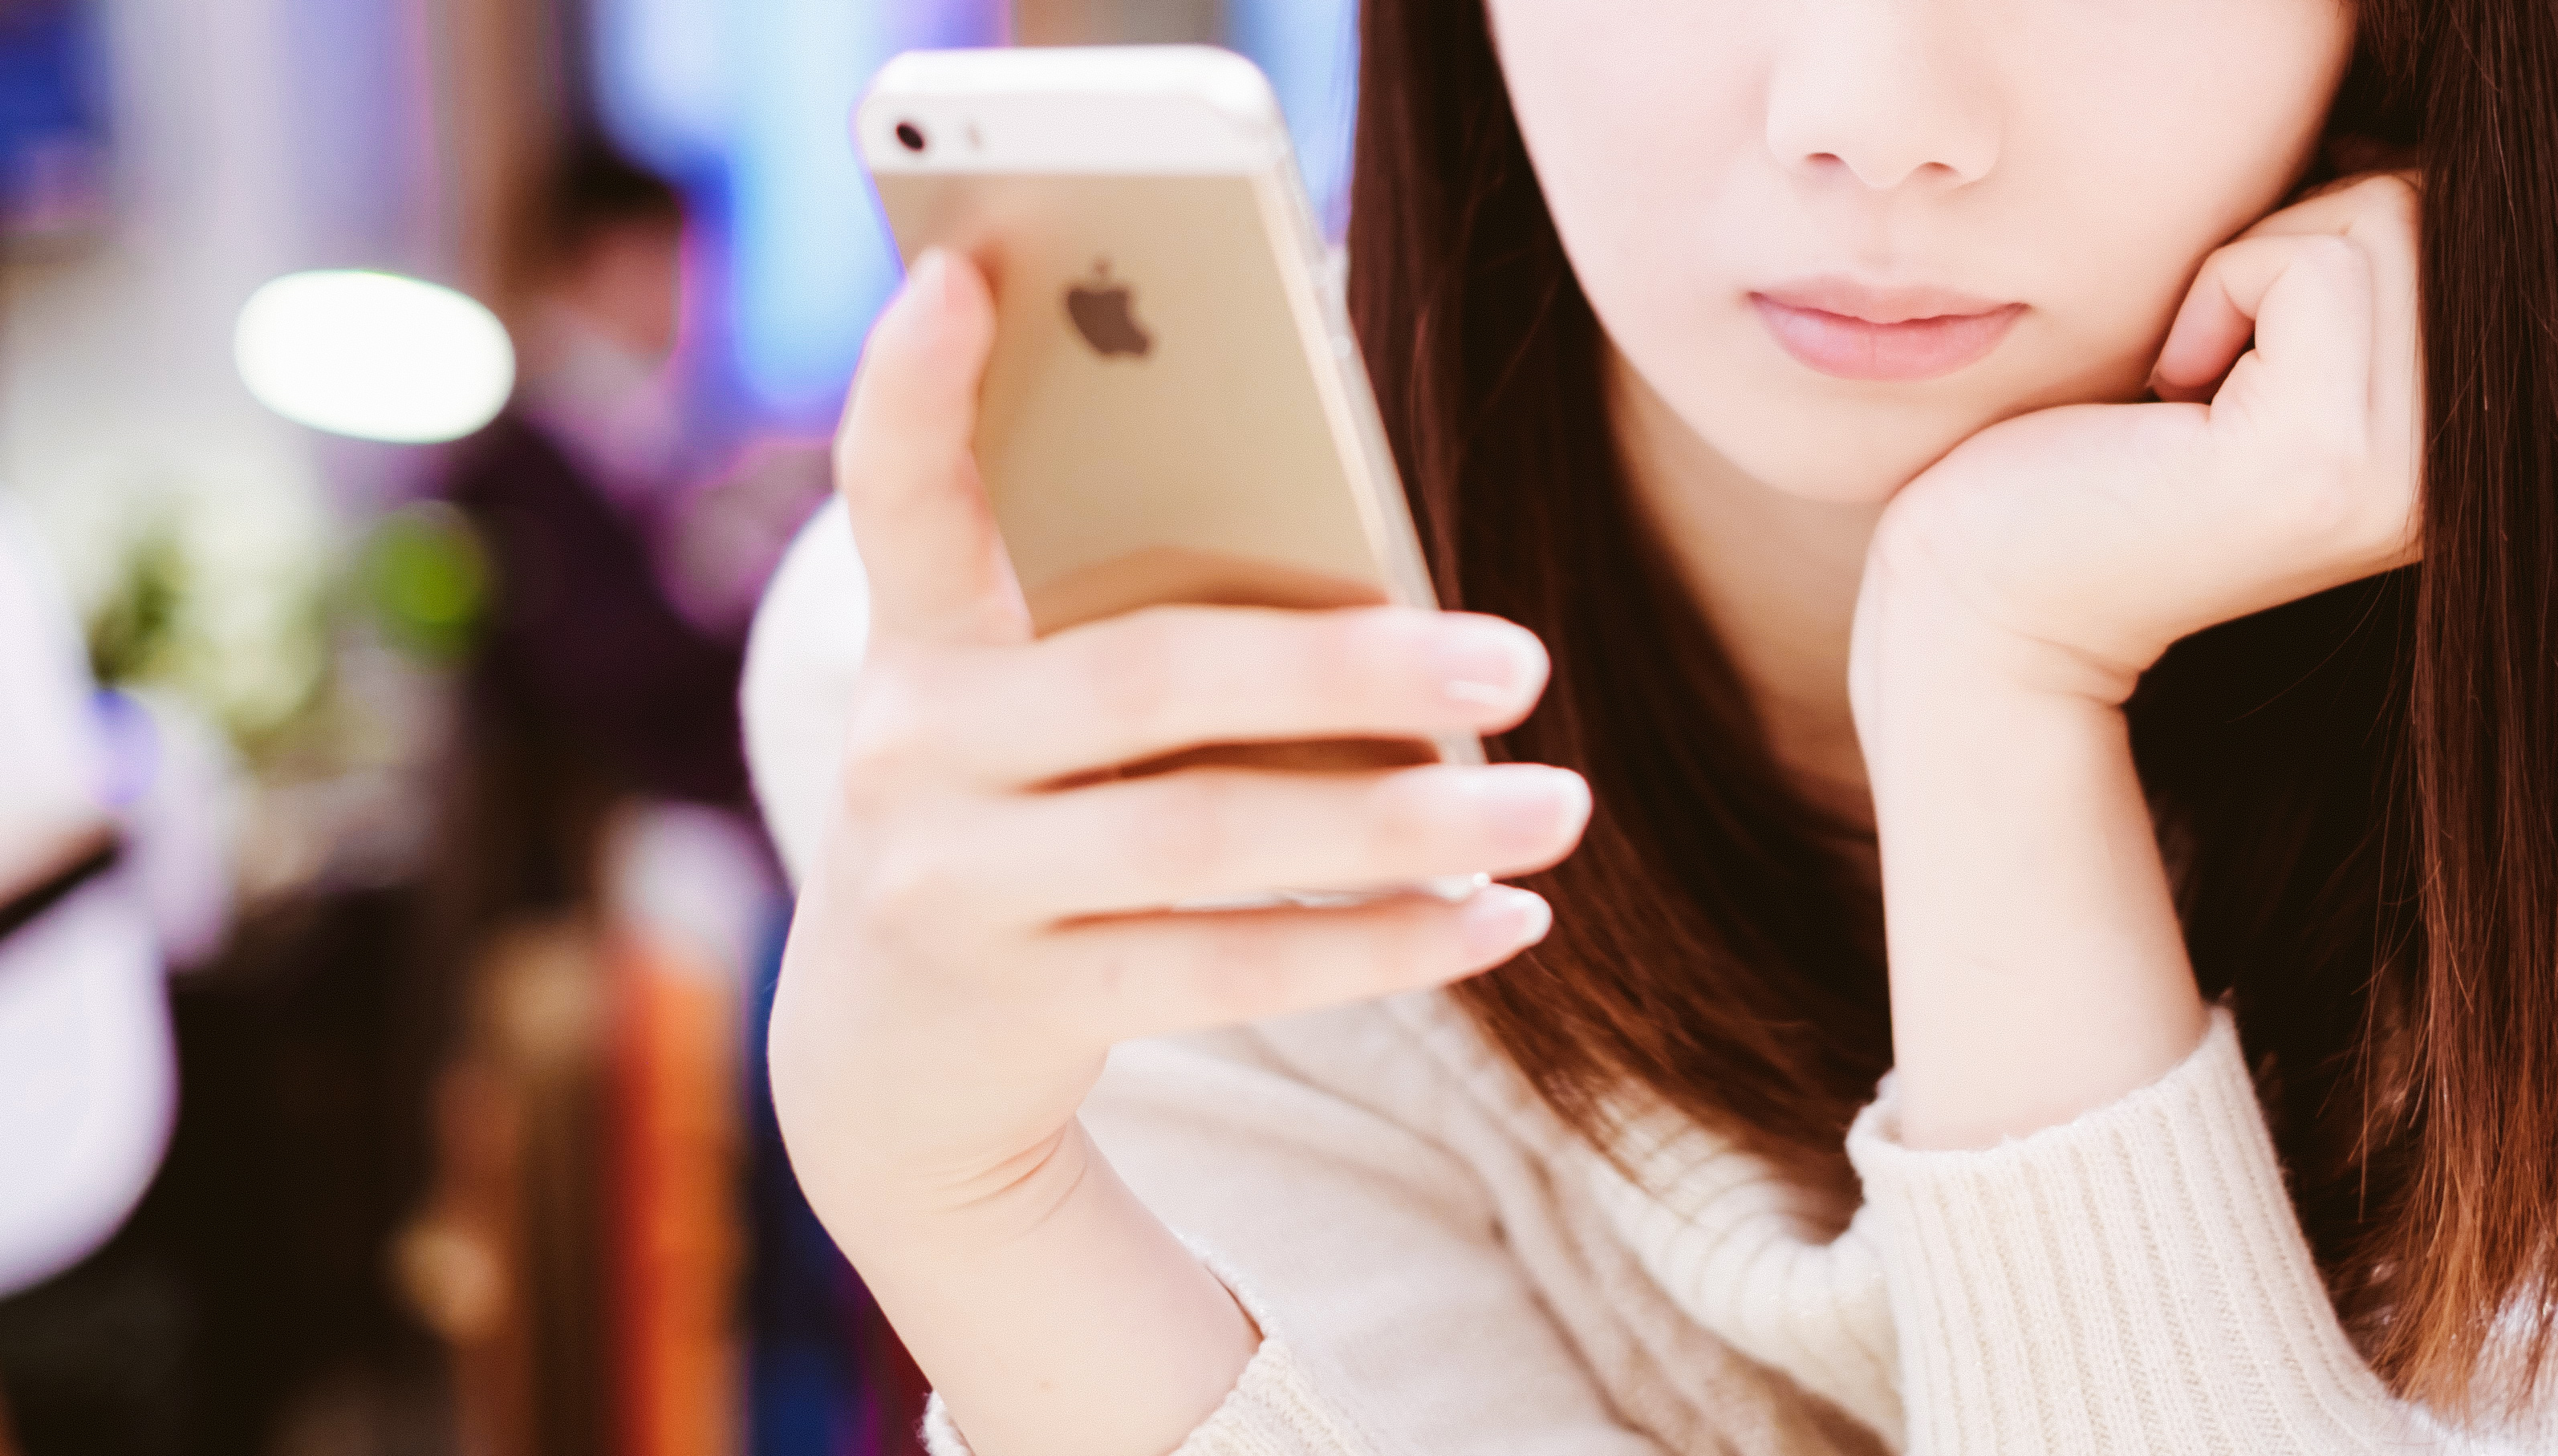
girl, white, skin, smartphone, gadget, mobile phone, beauty, selfie, lip, nose, electronic device, technology, communication device, finger, portable communications device, photography, hand, smile, long hair, ear